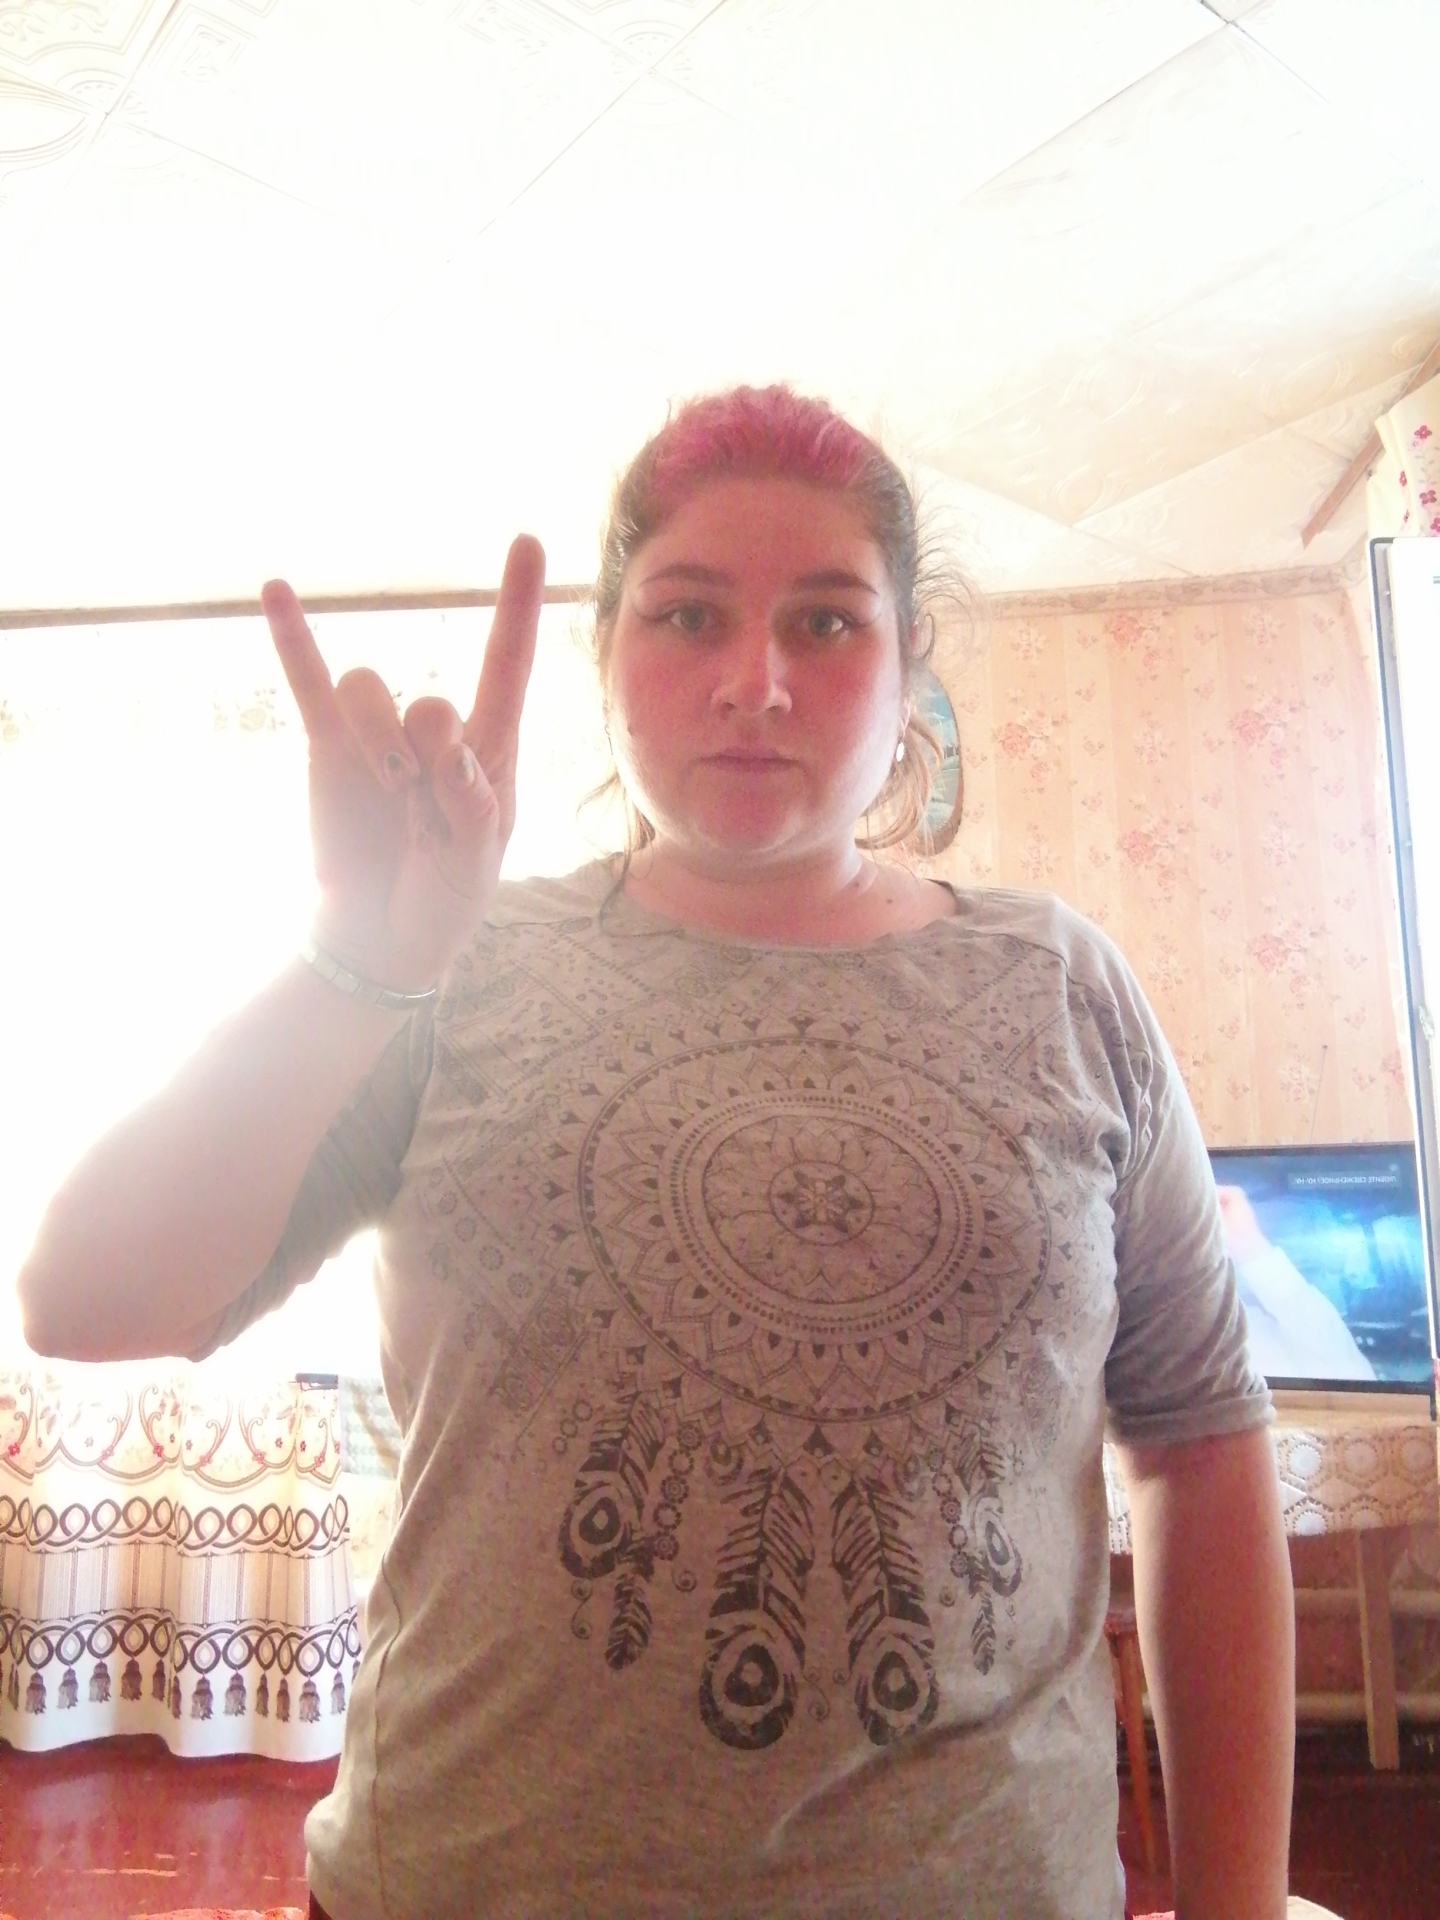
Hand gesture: rock